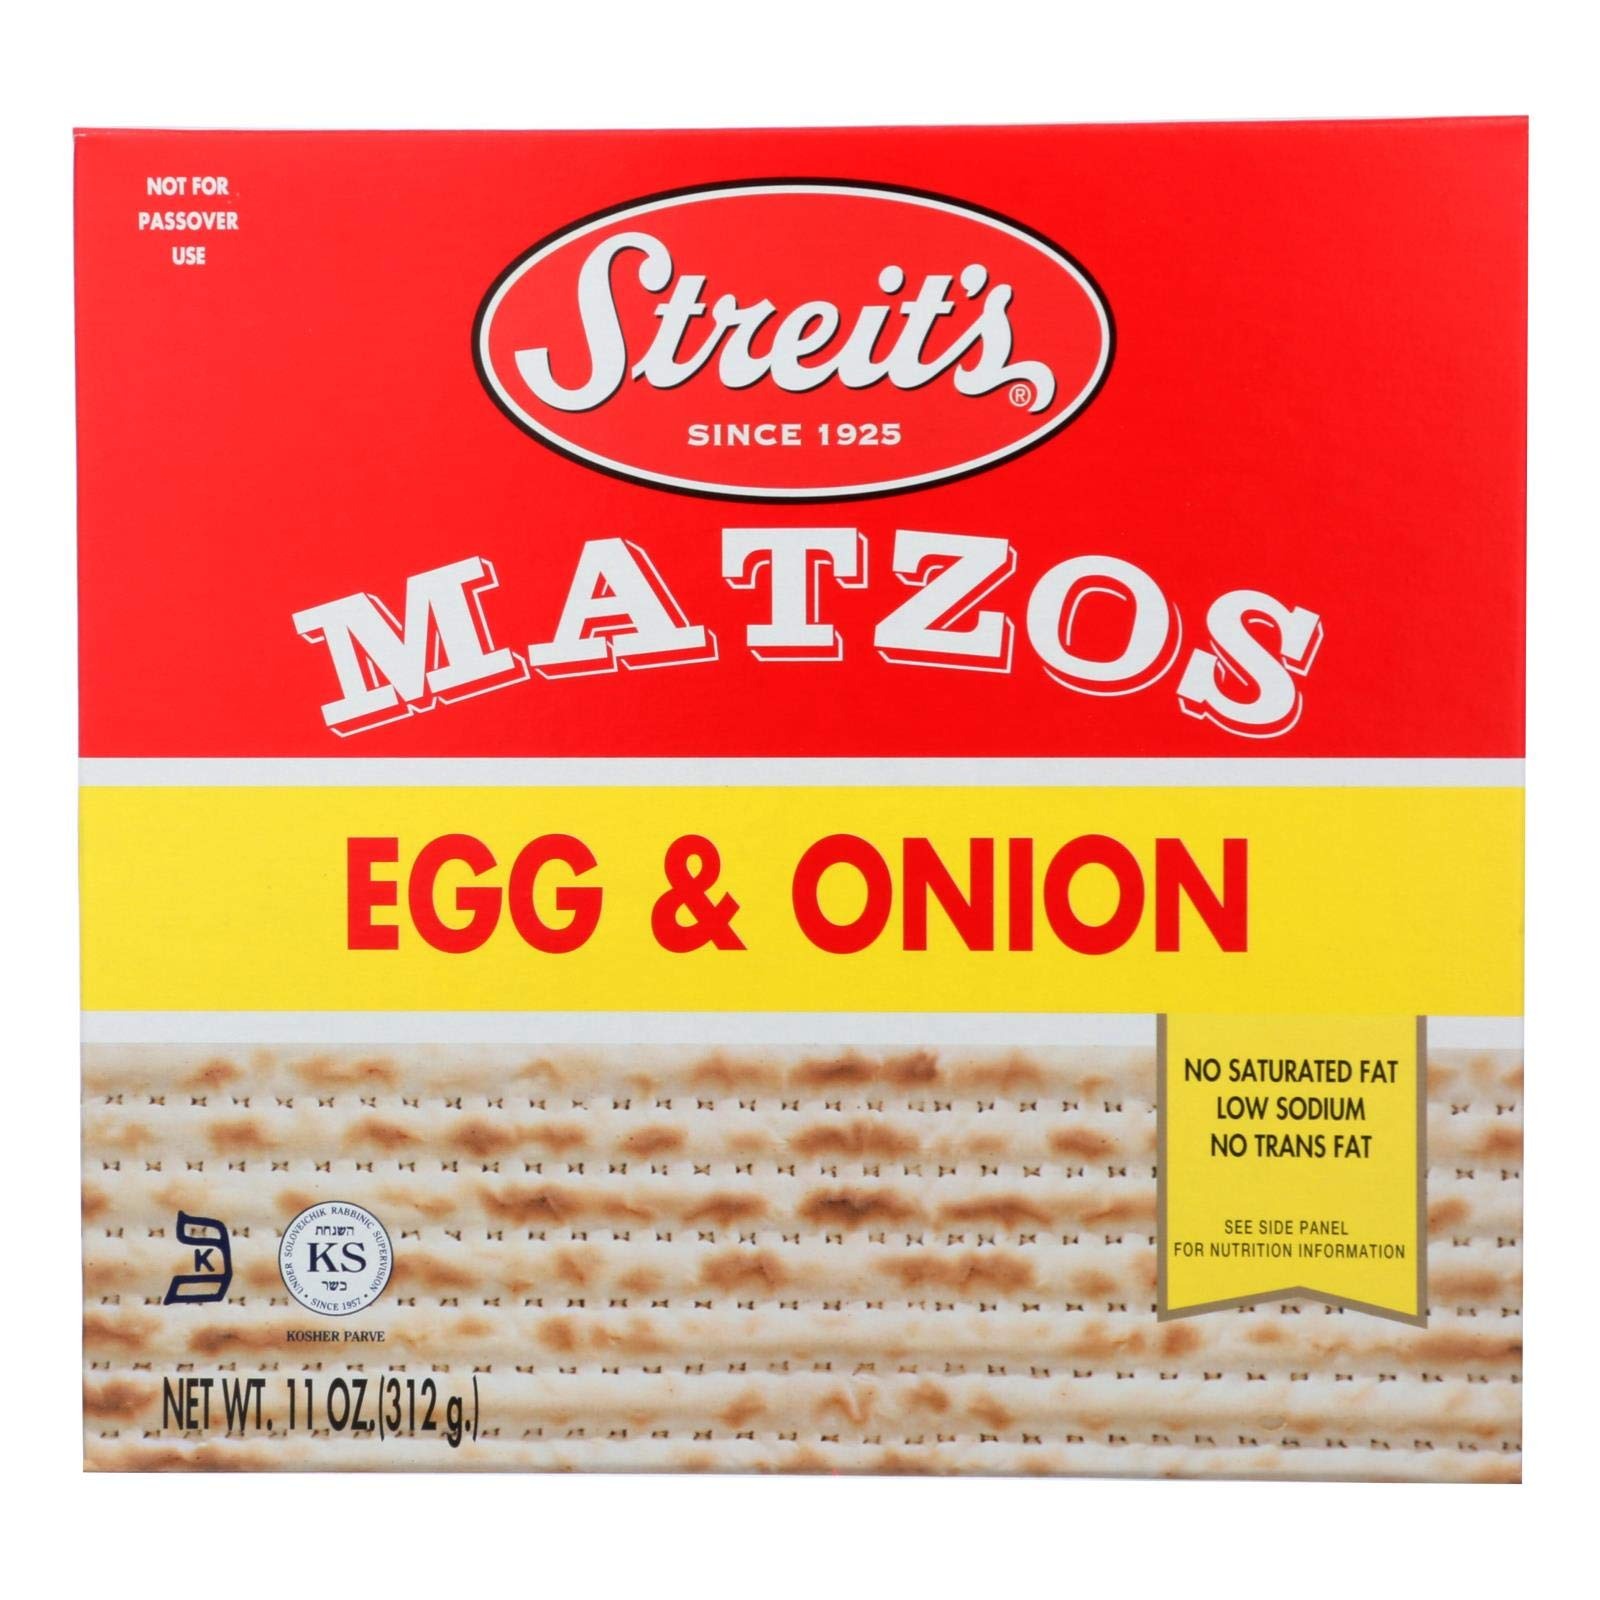
Item Name: Streits Matzo, Egg/Onion, 11-Ounce Box (Pack of 8)
Bullet Point 1: Generous size makes this cracker great for sliced cheeses, cold cuts, spreads and more
Bullet Point 2: Over-sized crackers flavored with egg and onion, packaged in a box with outer wrapping
Bullet Point 3: Produced under strict Rabbinical supervision
Value: 88.0
Unit: ounces

Price: 5.85